Coorparoo, Queensland

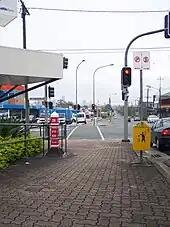
Tram Post

In 1876, the Coorparoo State School was opened and Frederick Robinson began offering public transport in a wagonette from Coorparoo Junction to Victoria Bridge. The 1880s land boom was a spur to profit from land. John Black was the first to subdivide land in the area in 1882 and later a variety of subdivisions were offered to the public. The construction of the bridge at Stanley Street (1886) and the development of the Stanley Bridge Estate made the area more attractive to purchasers. In 1887, the tramway was extended to Buranda, putting the western end of Coorparoo close to tram travel.